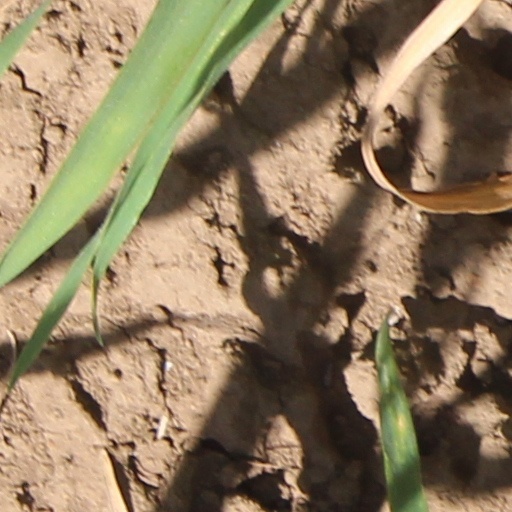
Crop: wheat